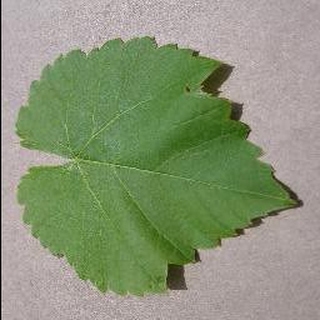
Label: healthy_grape